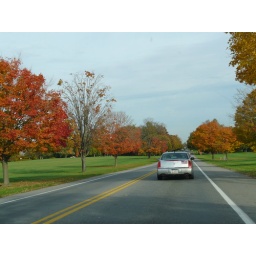
Shot out the car window on 322 east in Pennsylvania on the way back home to Toms River, New Jersey 10-24-10